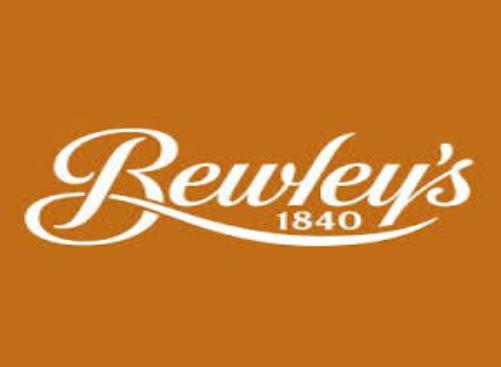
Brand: Bewley's
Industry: Food